Xenia of Tarusa

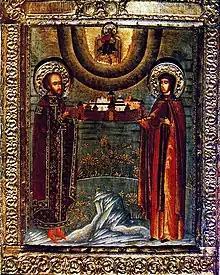
Mikhail Yaroslavich and Xenia of Tver

Xenia of Tarusa ( – 1312), also known as Kseniya Yurievna, (also Ksenia) was a Princess consort of Tver and Grand Princess consort of Vladimir from 1267 to 1271. She is counted among the saints of the Russian Orthodox Church.